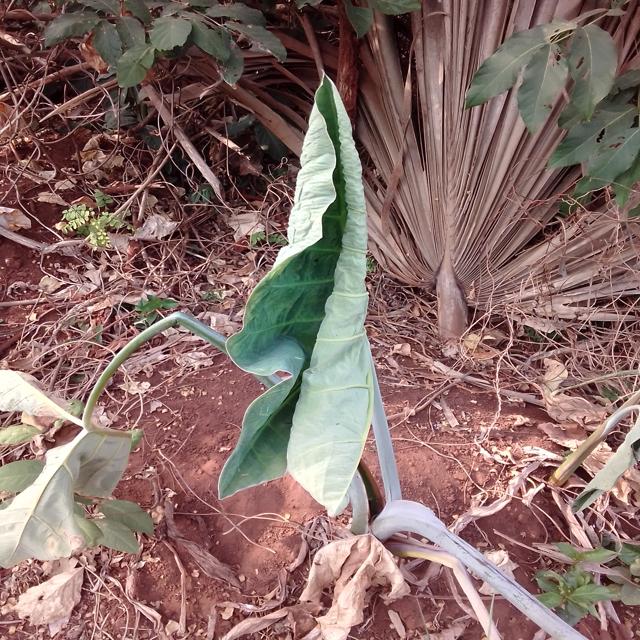
Label: Healthy